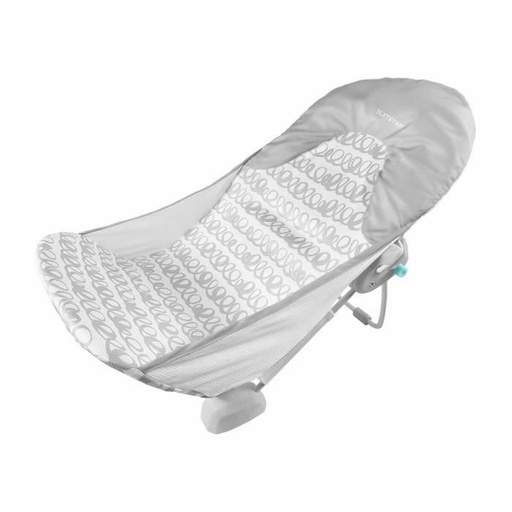
Bathtub seat Ingenuity
If you are looking for new market trending items, we present the Bathtub seat Ingenuity ! Colour: Grey
Brand: Ingenuity
Category: Baby & Toddler > Baby Bathing > Baby Bathtubs & Bath Seats > Bath Seats